Ferrari 812 Superfast

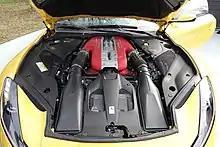
The 6.5-litre F140 GA V12 engine

The 812 Superfast has a F140 GA V12, an enlarged version of the 6.3-litre engine used in the F12berlinetta. It generates a power output of at 8,500 rpm and of torque at 7,000 rpm. According to Ferrari in 2018, the 812 Superfast's engine was, at the time, the most powerful naturally aspirated production car engine ever made. It does not feature turbocharging or hybrid technology. Cars built in 2019 or before were not fitted with petrol particulate filters, whereas cars built in 2020 or after are now fitted with the emissions device.